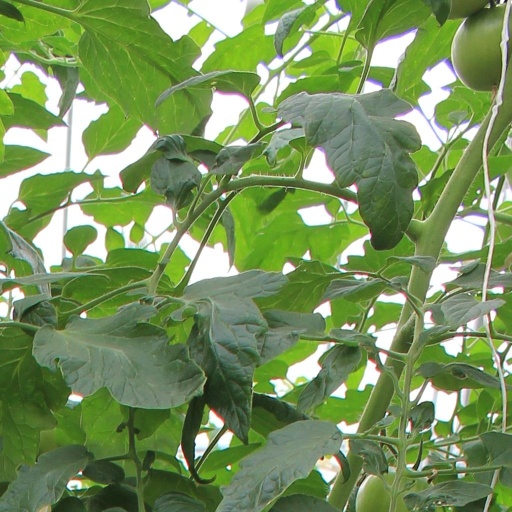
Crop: tomato